Penn State Schuylkill

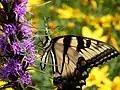
The Penn State Schuylkill certified pollinator-friendly garden, which boasts native plants to promote pollinator health

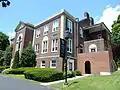
The Administration Building at Penn State Schuylkill, which houses the Office of Admissions, the Office of Academic Affairs, numerous classrooms, faculty offices, police services, ID services, and the Office of Continuing Education

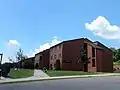
The Nittany Apartments at Penn State Schuylkill, which features suites with two to three double-occupancy bedrooms, two full bathrooms, and a fully equipped kitchen

The Schuylkill campus was originally chartered in 1934 and was located in Pottsville, approximately six miles (10 km) north of the current campus. Classes were originally held in rented space, and laboratory facilities for science students were shared with an area high school. After World War II, the college began to grow, and in 1953, they began offering their first full associate degree programs. In the 1960s, the nearly 500 student body was outgrowing its Pottsville facilities, and the college looked to relocate. In 1967, the campus was relocated to a 39-acre tract of land just outside of Schuylkill Haven, former site of the county almshouse.